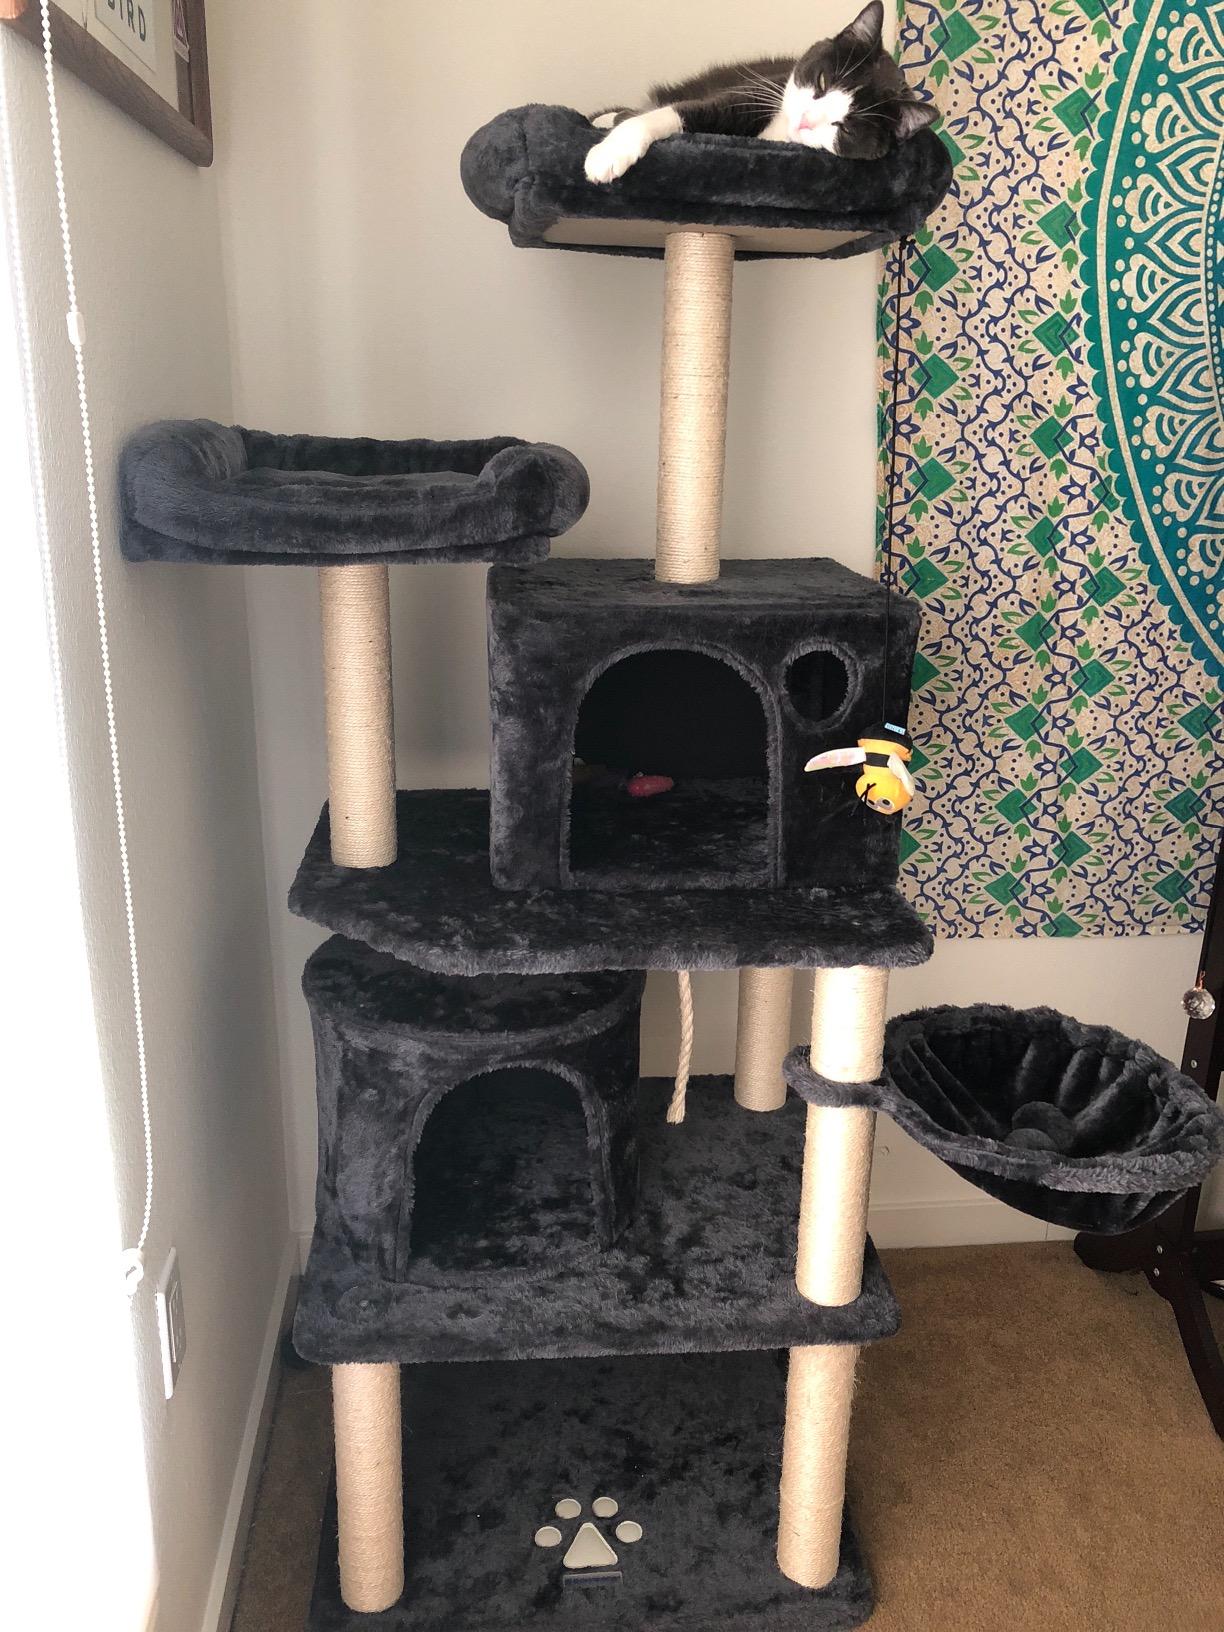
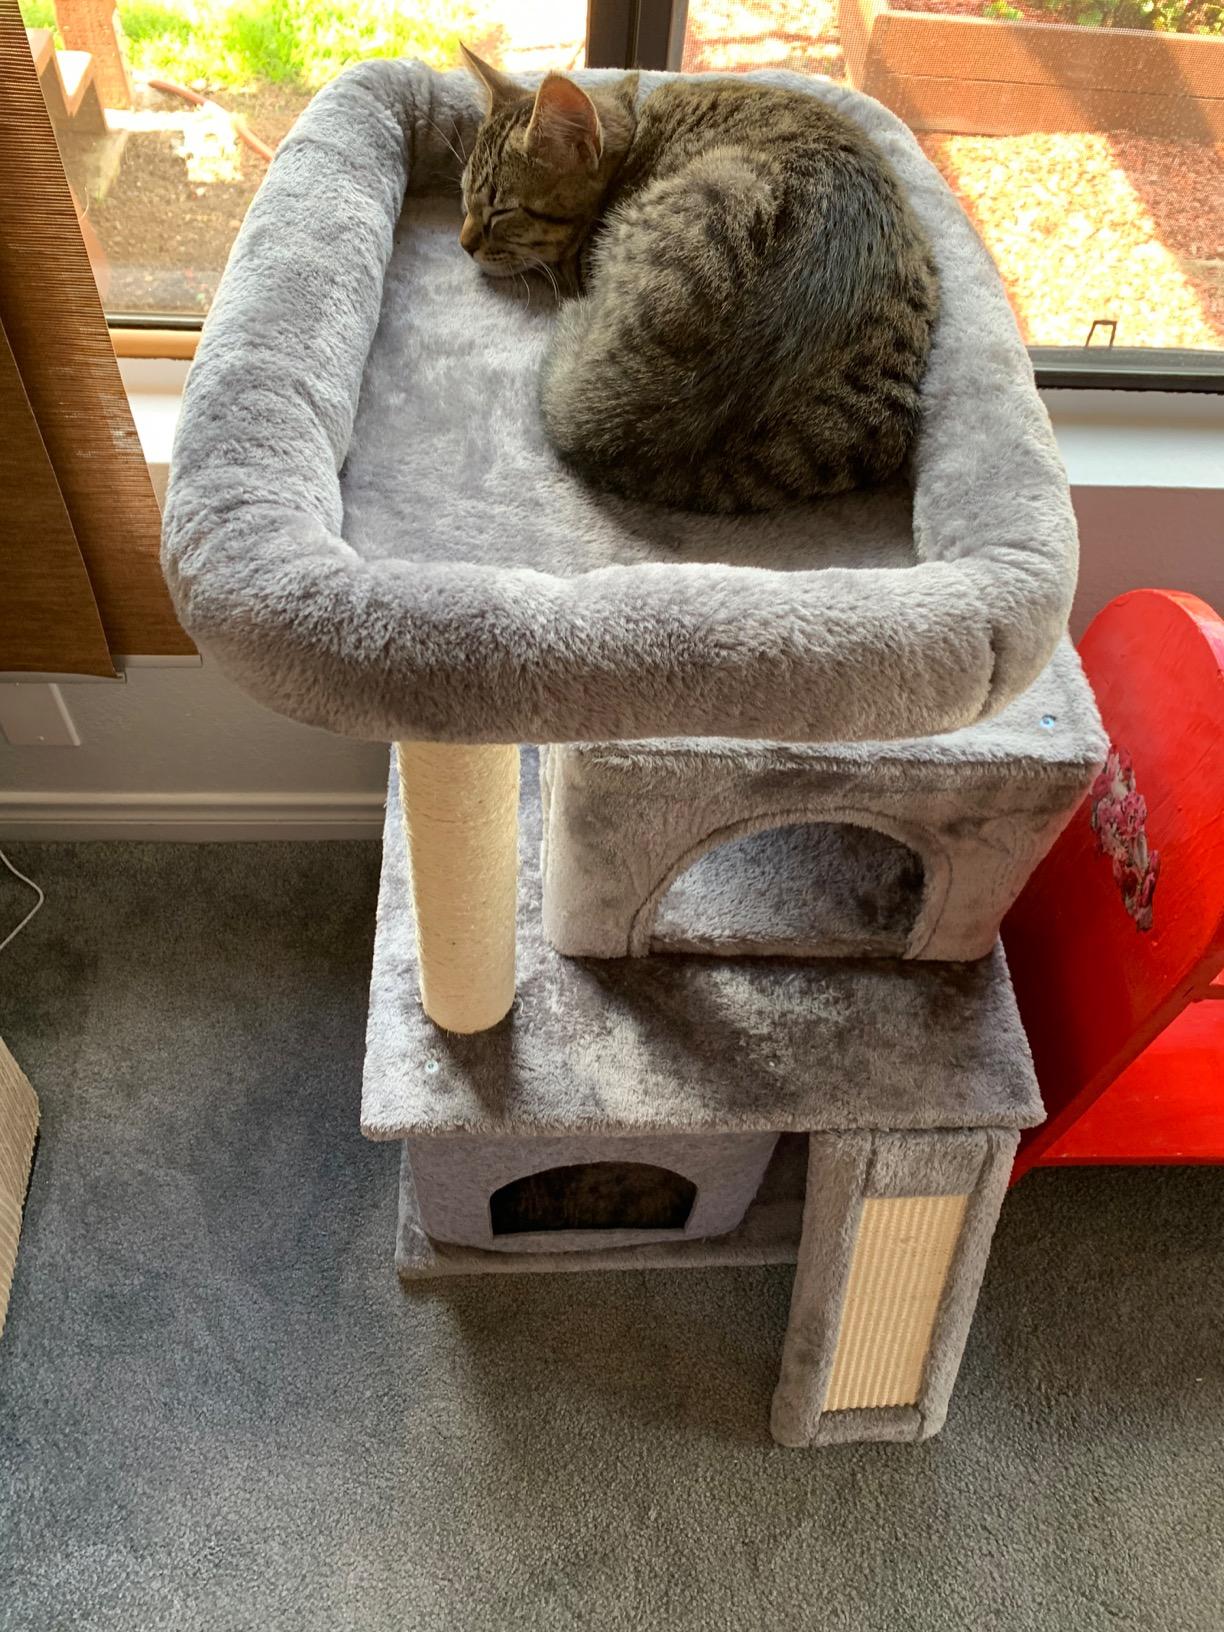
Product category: items_cat tree
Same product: no